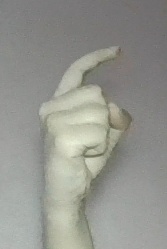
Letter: ra